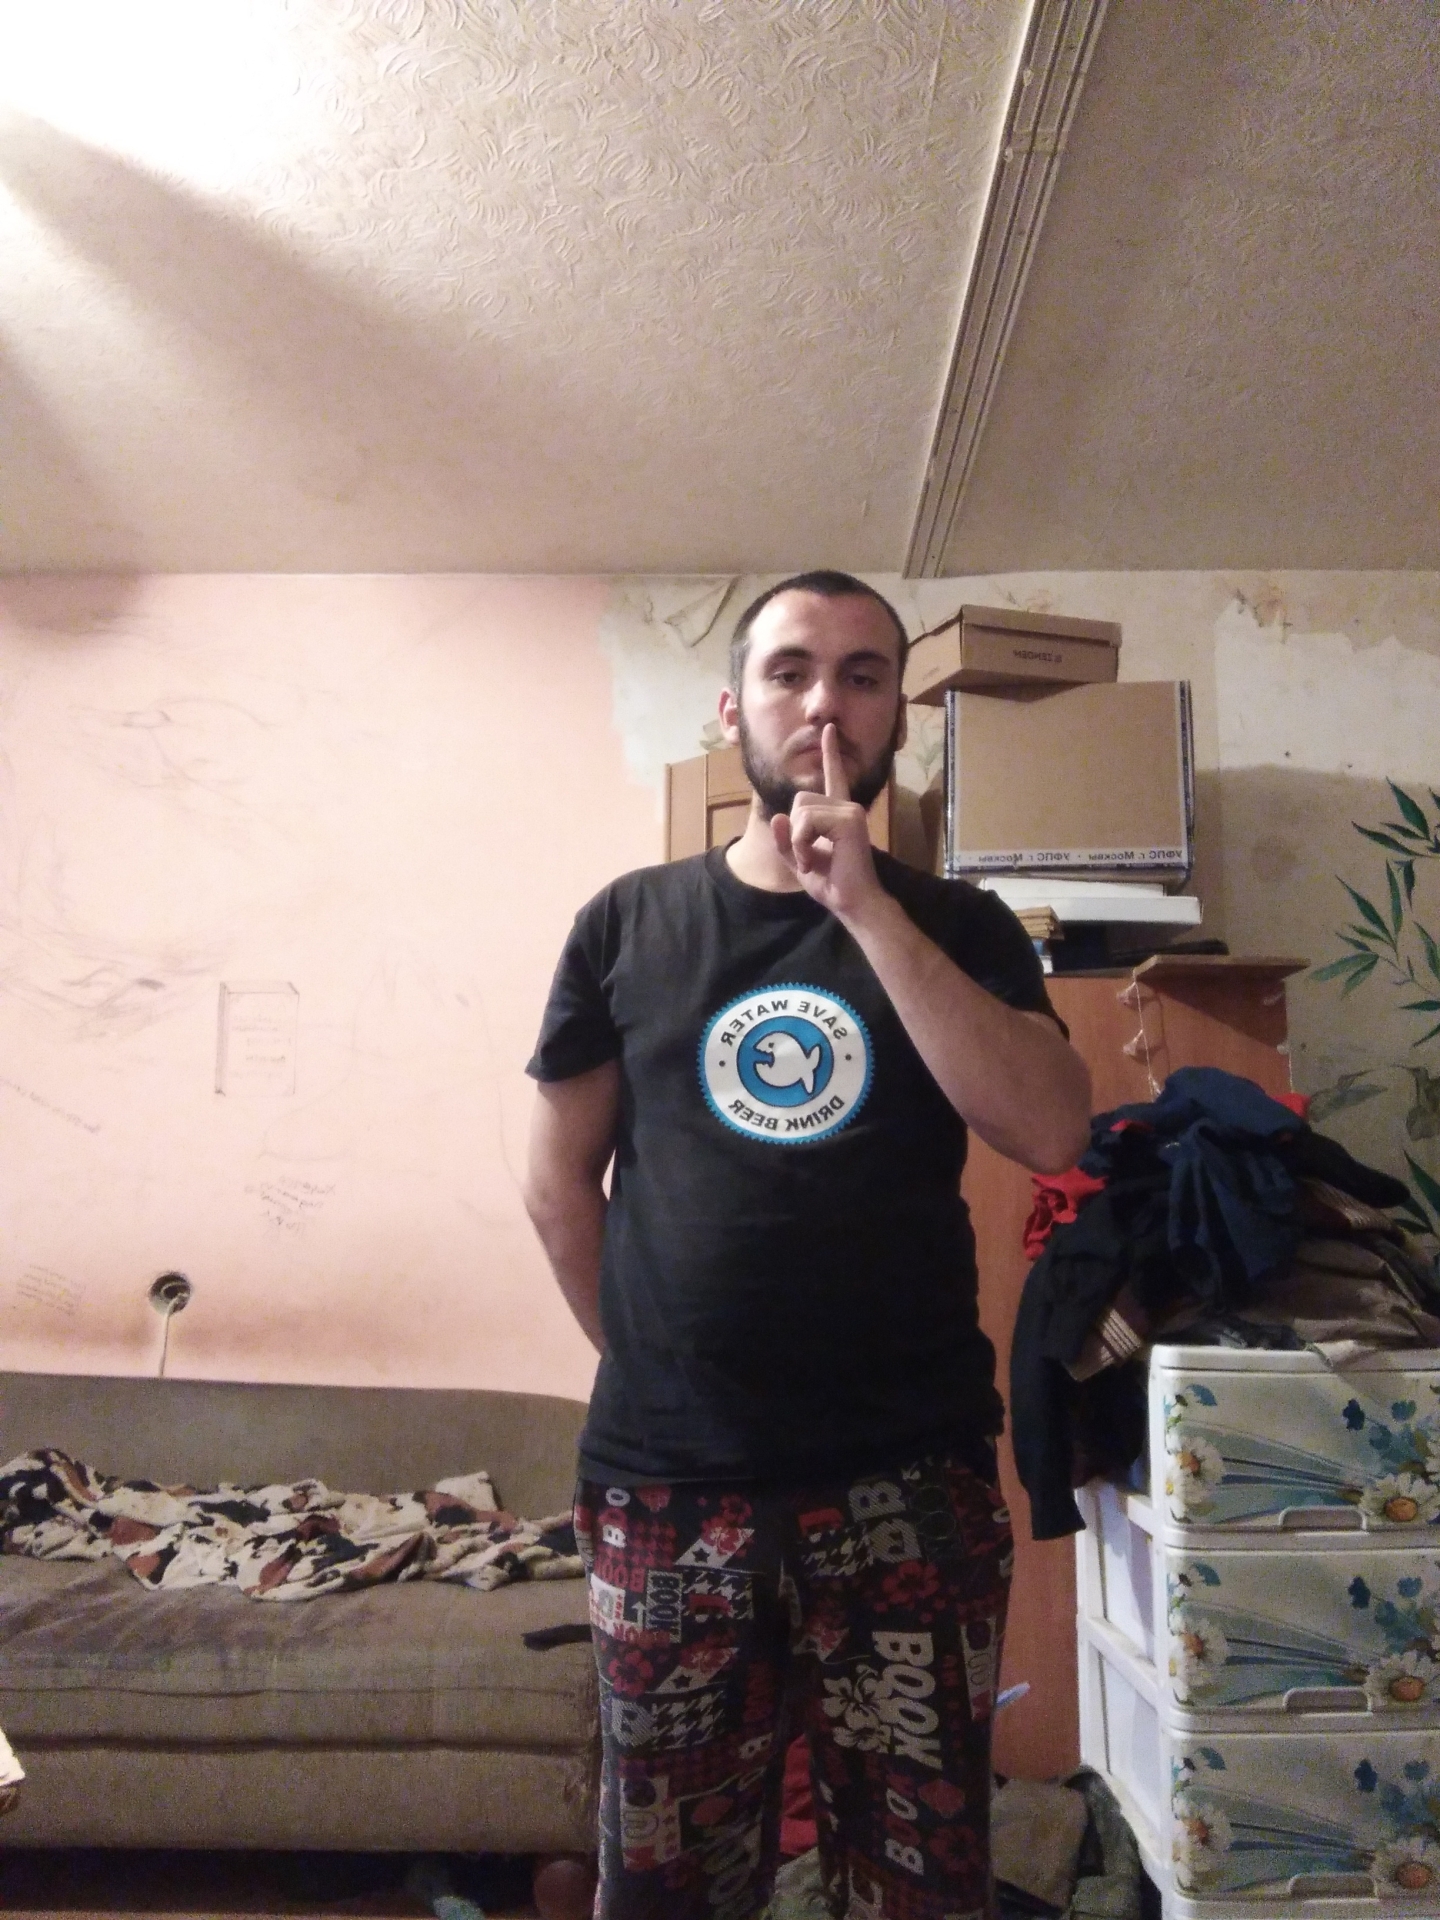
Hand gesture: mute